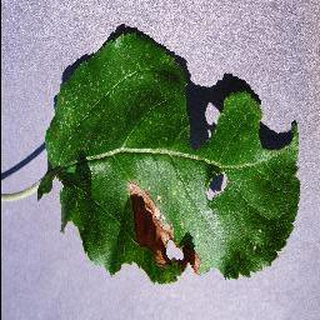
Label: apple_black_rot